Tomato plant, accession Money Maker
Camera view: horizontal (90 deg, fisheye); turntable rotation: 240 degrees
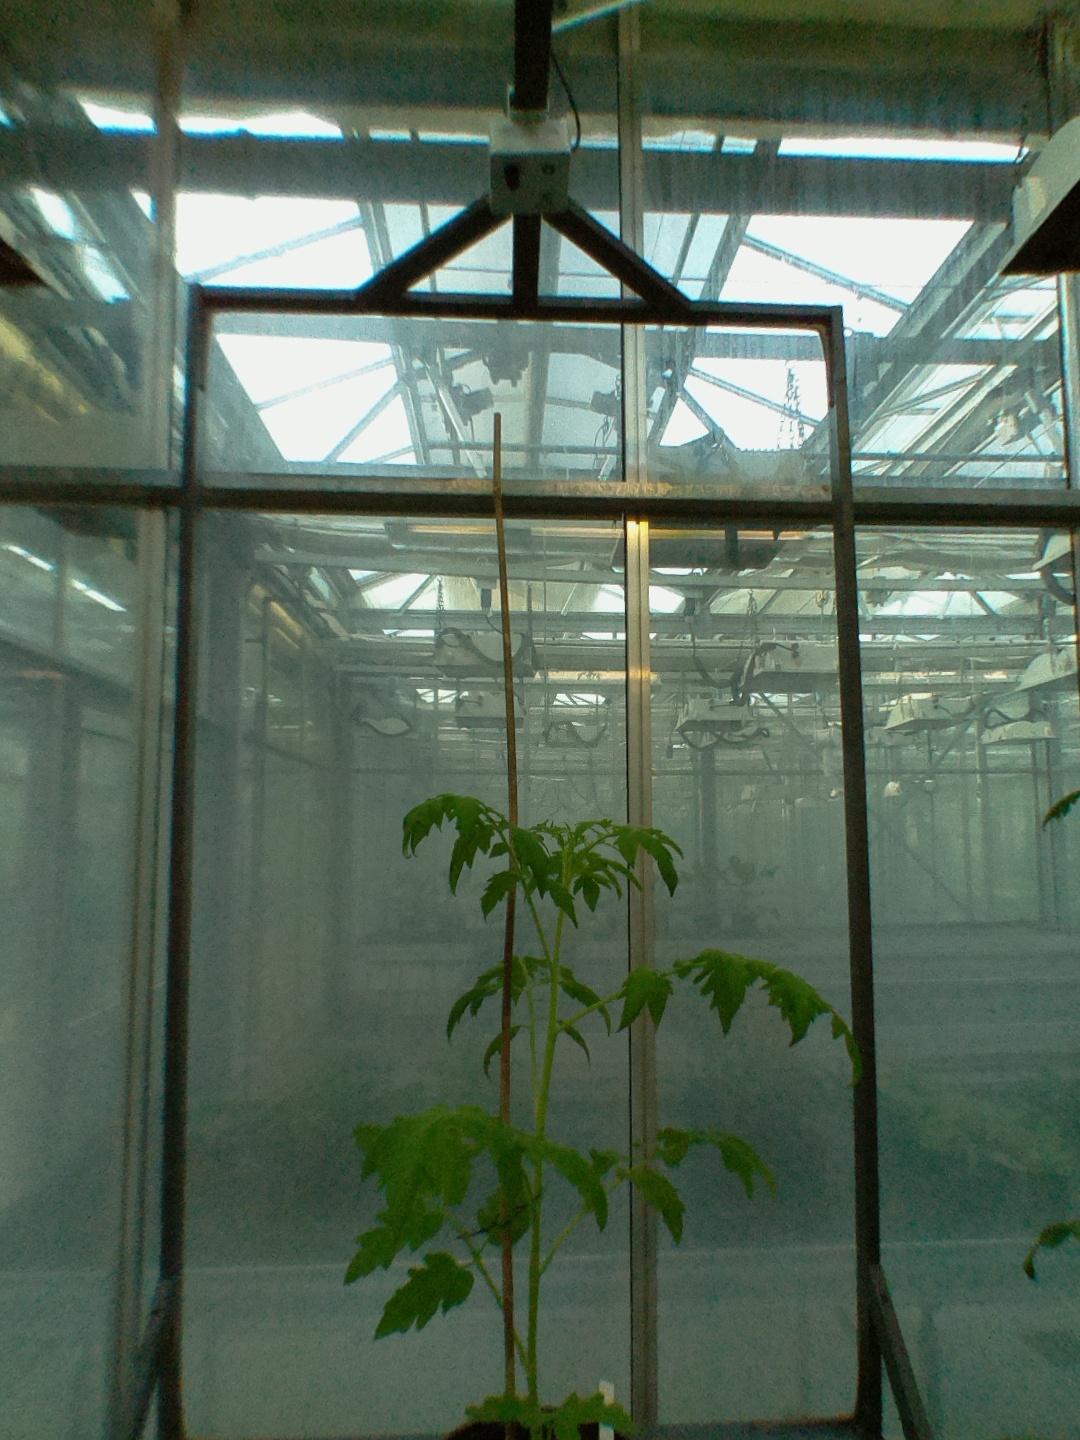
BBCH growth stage 16: 12 of true leaves visible